Gunboat diplomacy

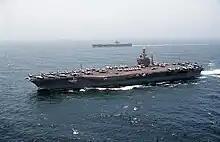
The , a powerful capital ship currently in service

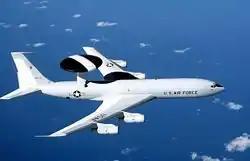
E-3 AWACS, surveillance and radar aircraft often used in a modern-day form of gunboat diplomacy

Gunboat diplomacy is considered a form of hegemony. As the United States became a military power in the first decade of the 20th century, the Rooseveltian version of gunboat diplomacy, Big Stick Diplomacy, was partially superseded by dollar diplomacy: replacing the big stick with the "juicy carrot" of American private investment. However, during Woodrow Wilson's presidency, conventional gunboat diplomacy did occur, most notably in the case of the U.S. Army's occupation of Veracruz in 1914, during the Mexican Revolution.